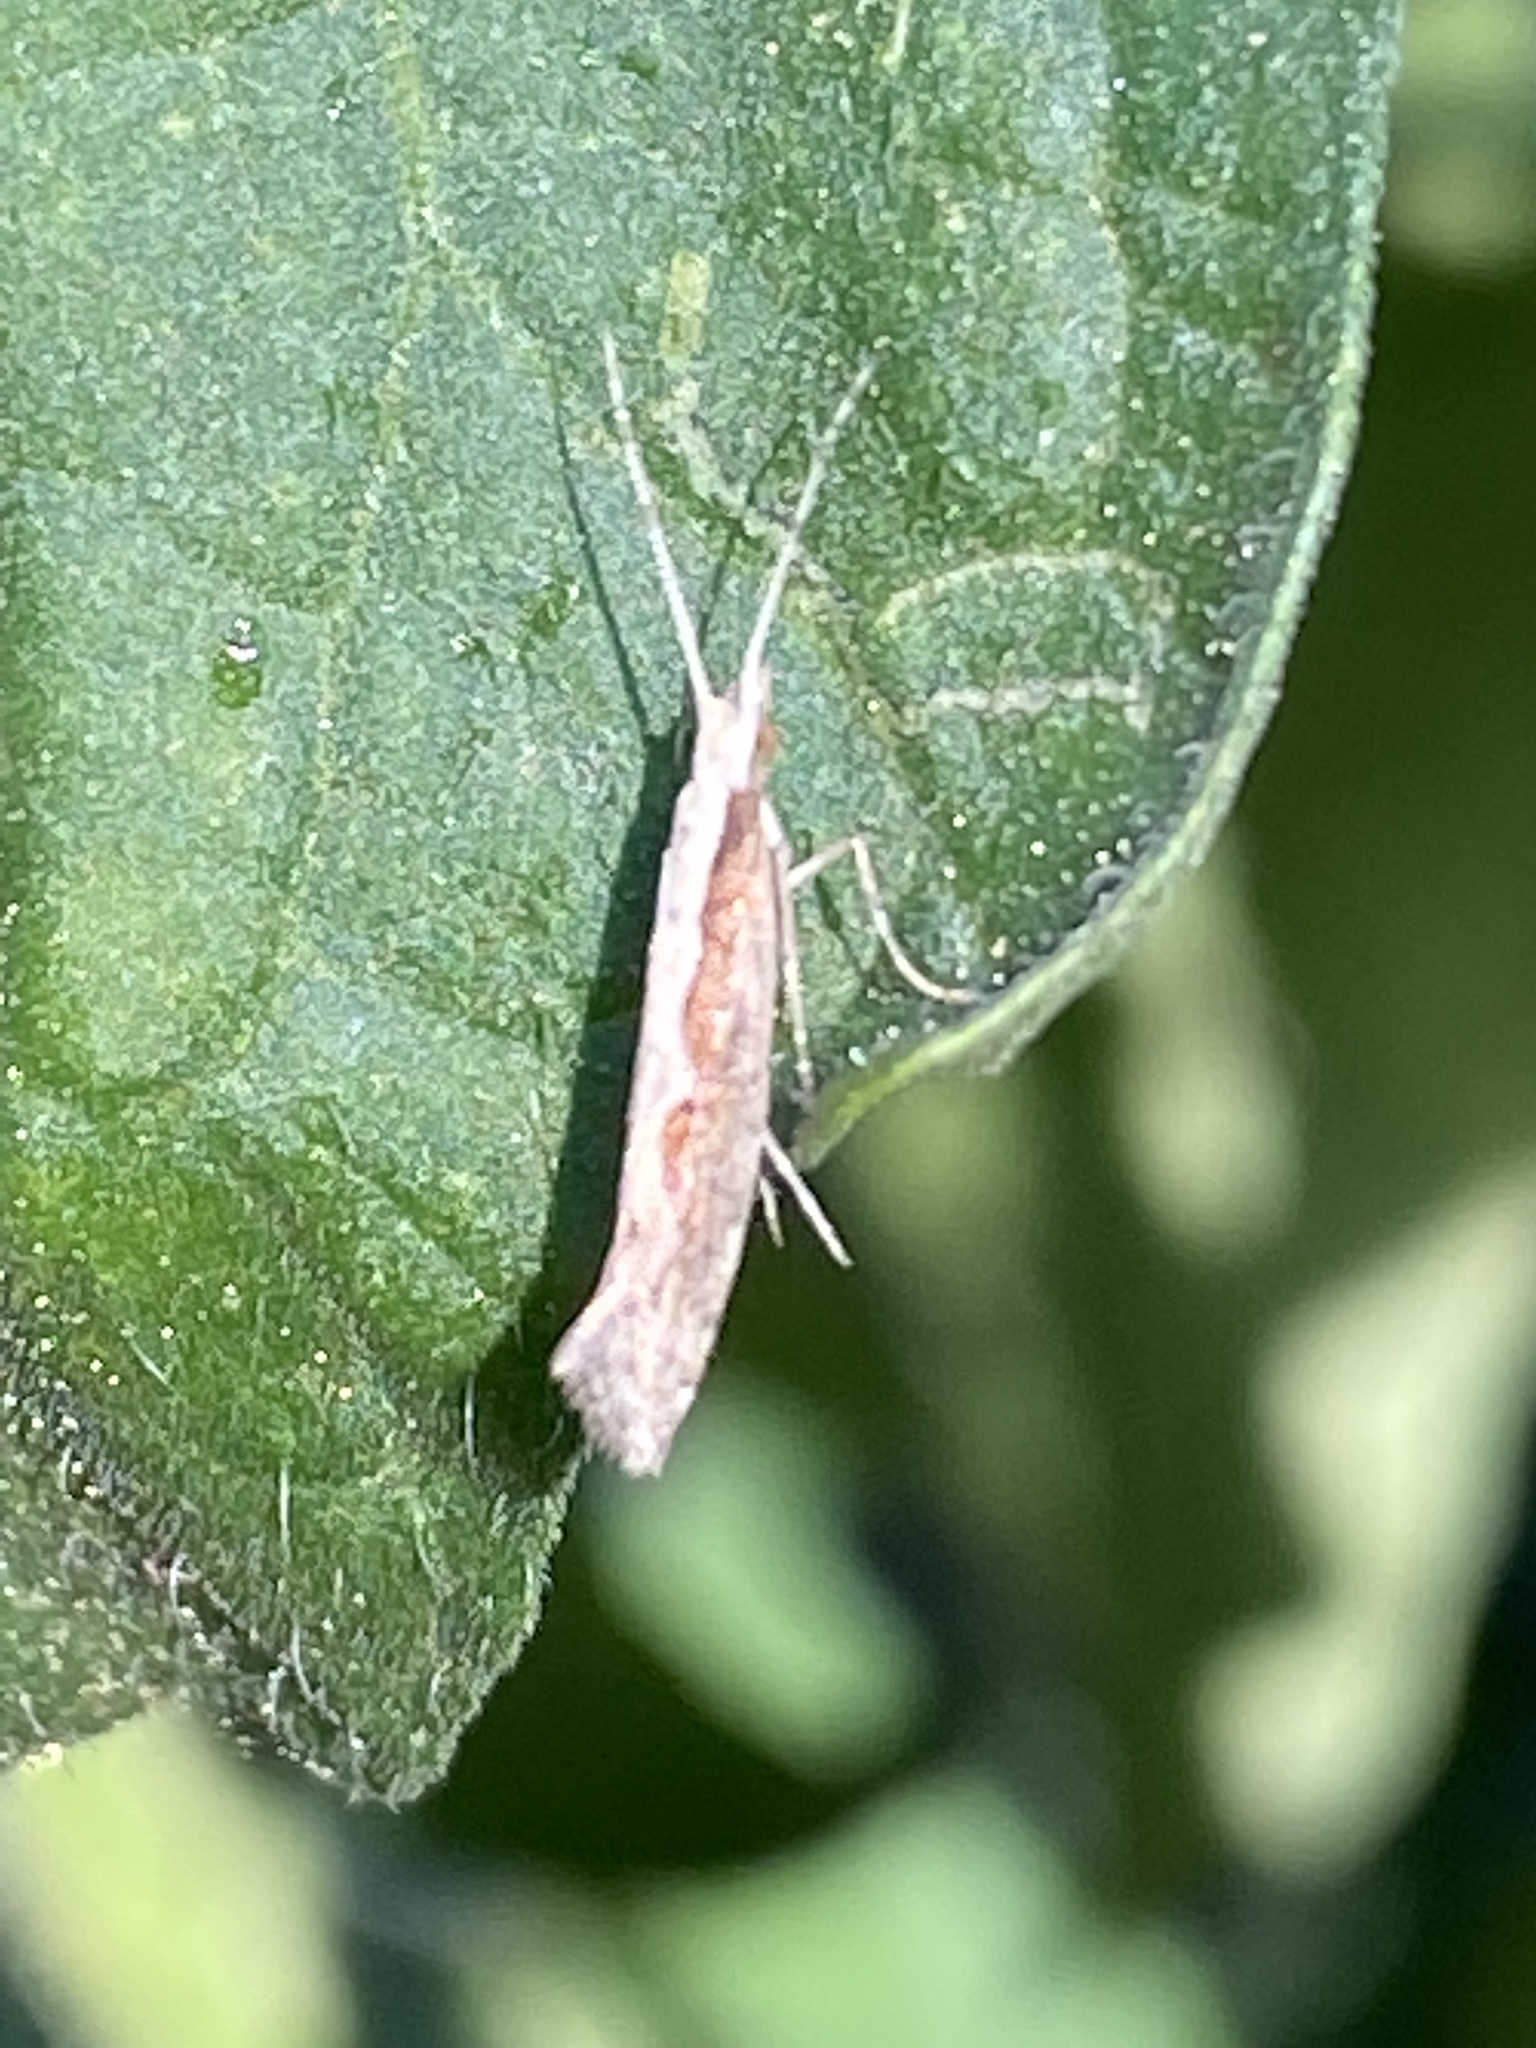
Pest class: diamondback_moth